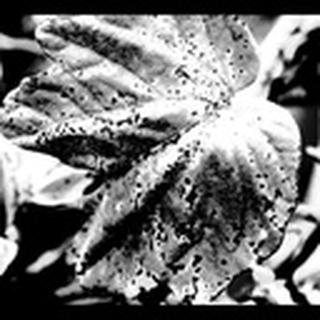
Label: cotton_bacterial_blight